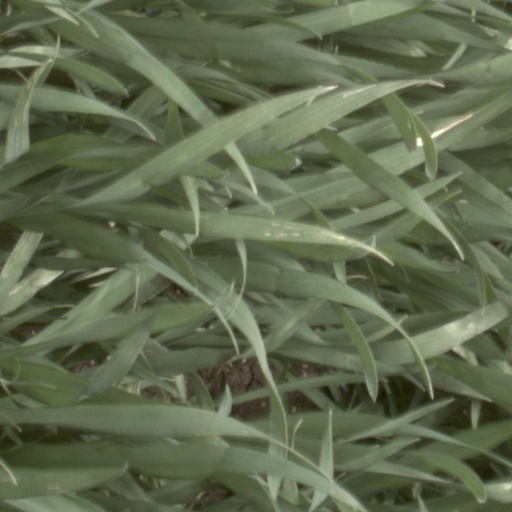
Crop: wheat